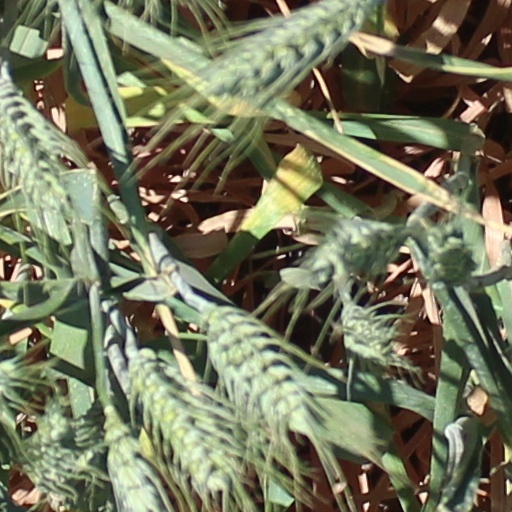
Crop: wheat